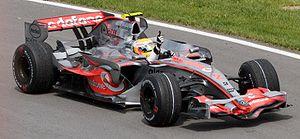
Lewis Carl Davidson Hamilton, né le 7 janvier 1985 à Stevenage dans le Hertfordshire en Angleterre, est un pilote automobile britannique, sextuple champion du monde de Formule 1 en 2008, 2014, 2015, 2017, 2018 et 2019, recordman du nombre de pole positions et du nombre de podiums.